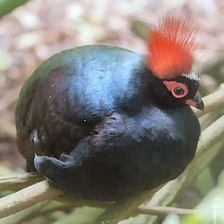
Species: CRESTED WOOD PARTRIDGE
Scientific name: ROLLULUS ROULOUL
ImageNet parent category: partridge